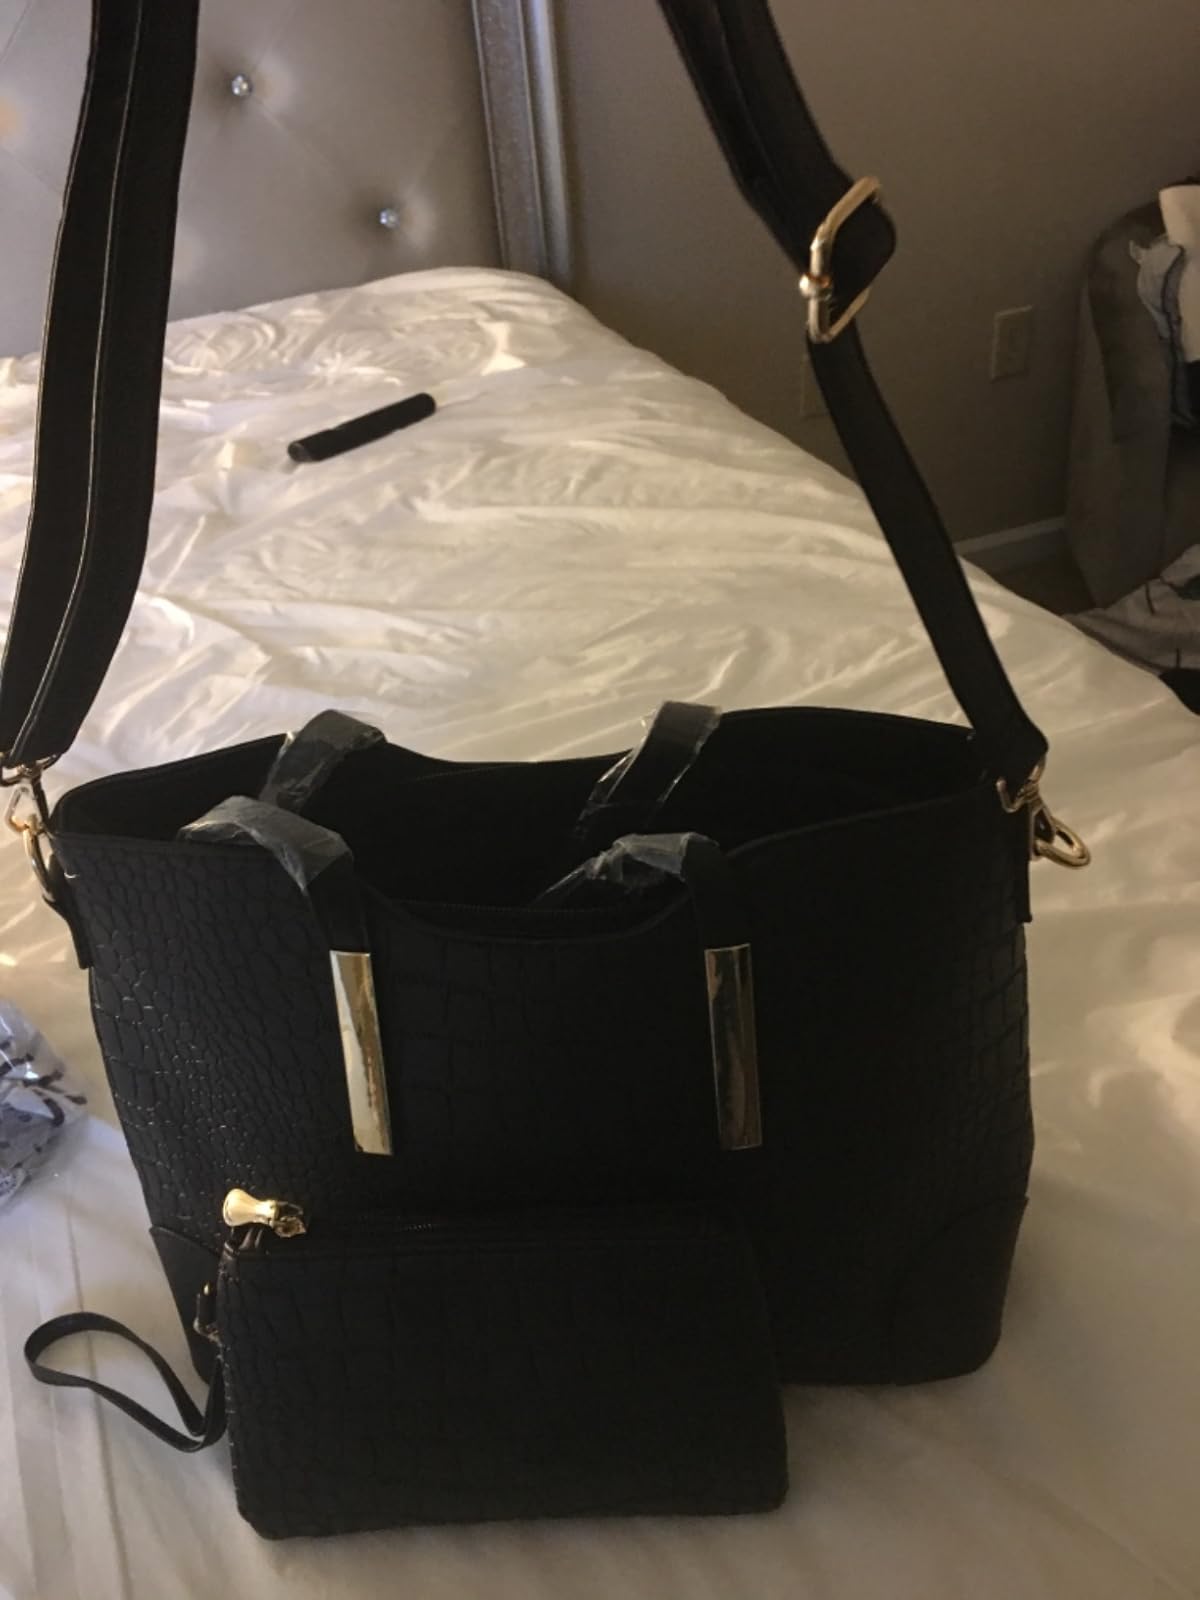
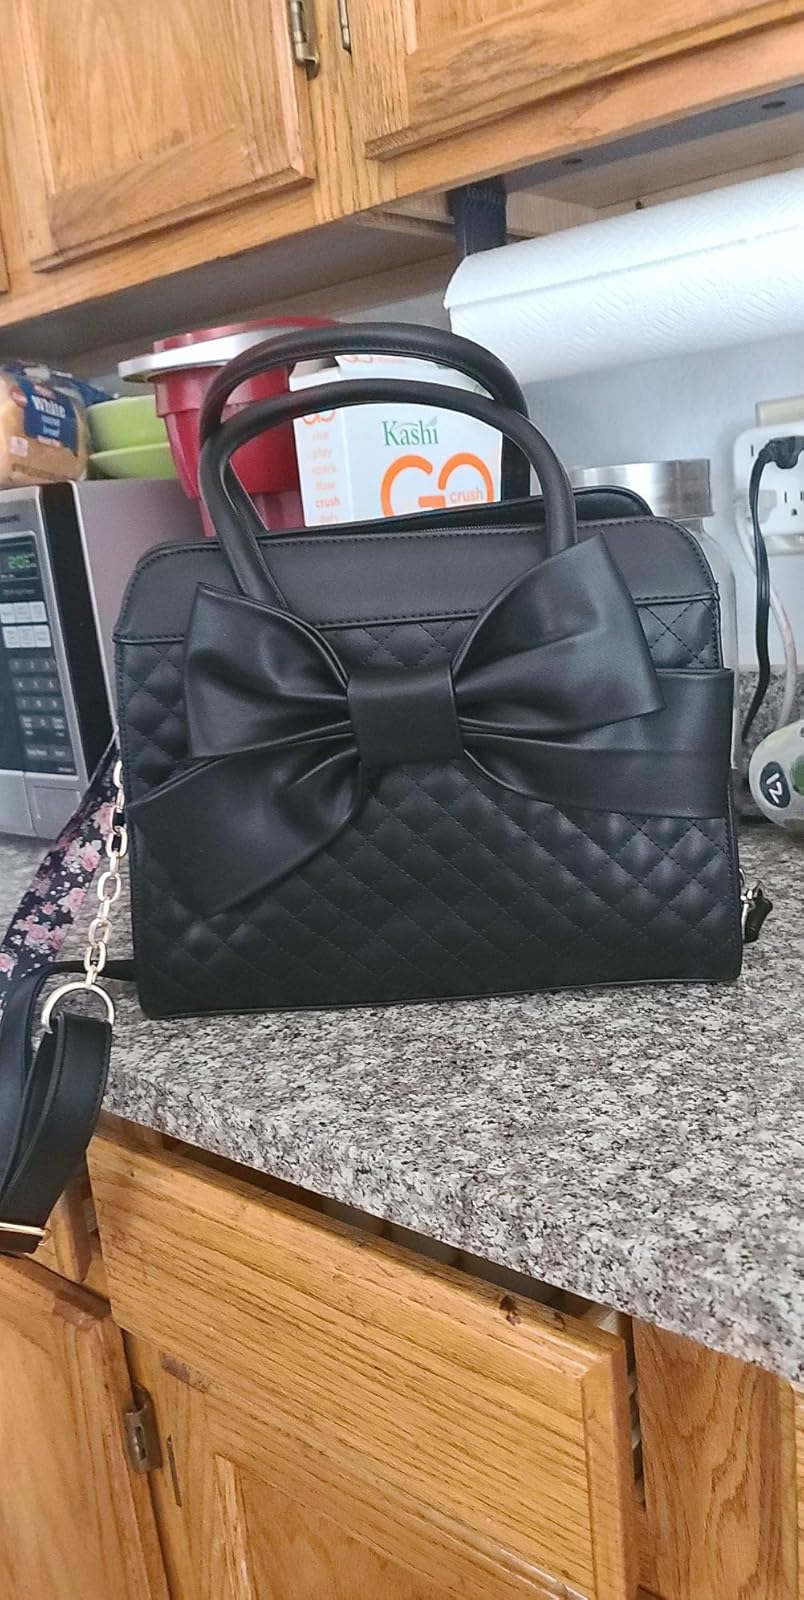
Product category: accessories_handbag
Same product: no